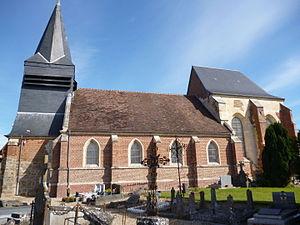
Commune de Welles-Pérennes (Oise).
Welles-Pérennes est une commune française située dans le département de l'Oise, en région Hauts-de-France.